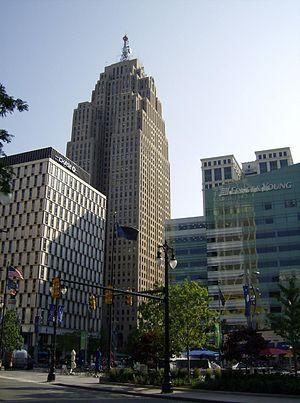
Le Penobscot Building est un gratte-ciel construit en 1928 à Détroit aux États-Unis. Il s'élève à 173 mètres pour 47 étages et abrite des bureaux.
Depuis la construction du Westin Book-Cadillac Detroit en 1924, 33 gratte-ciel ont été construits dans l'agglomération de Detroit dans le Michigan notamment durant l'entre-deux-guerres ou un certain nombre de gratte-ciel de style Art déco ont été construits.